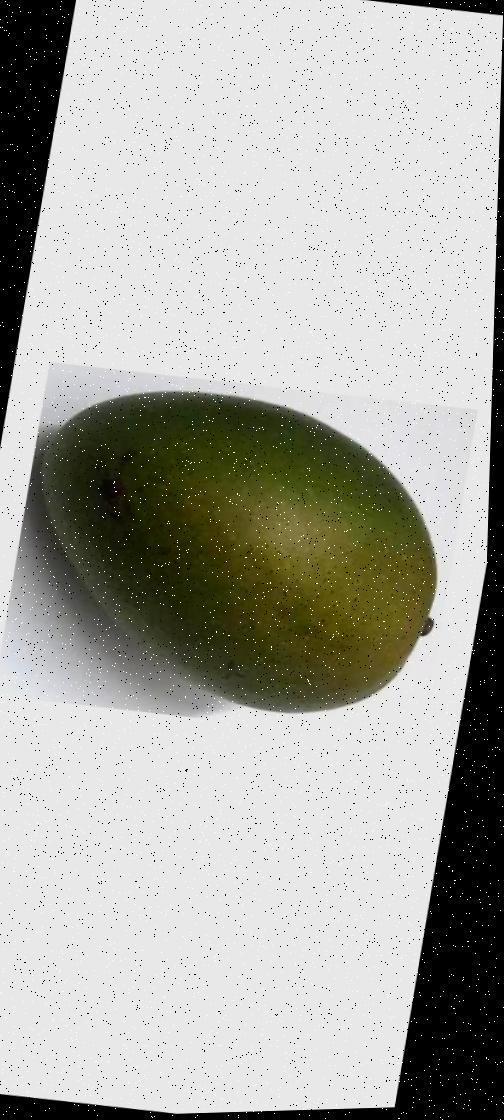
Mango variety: Ashshina Zhinuk